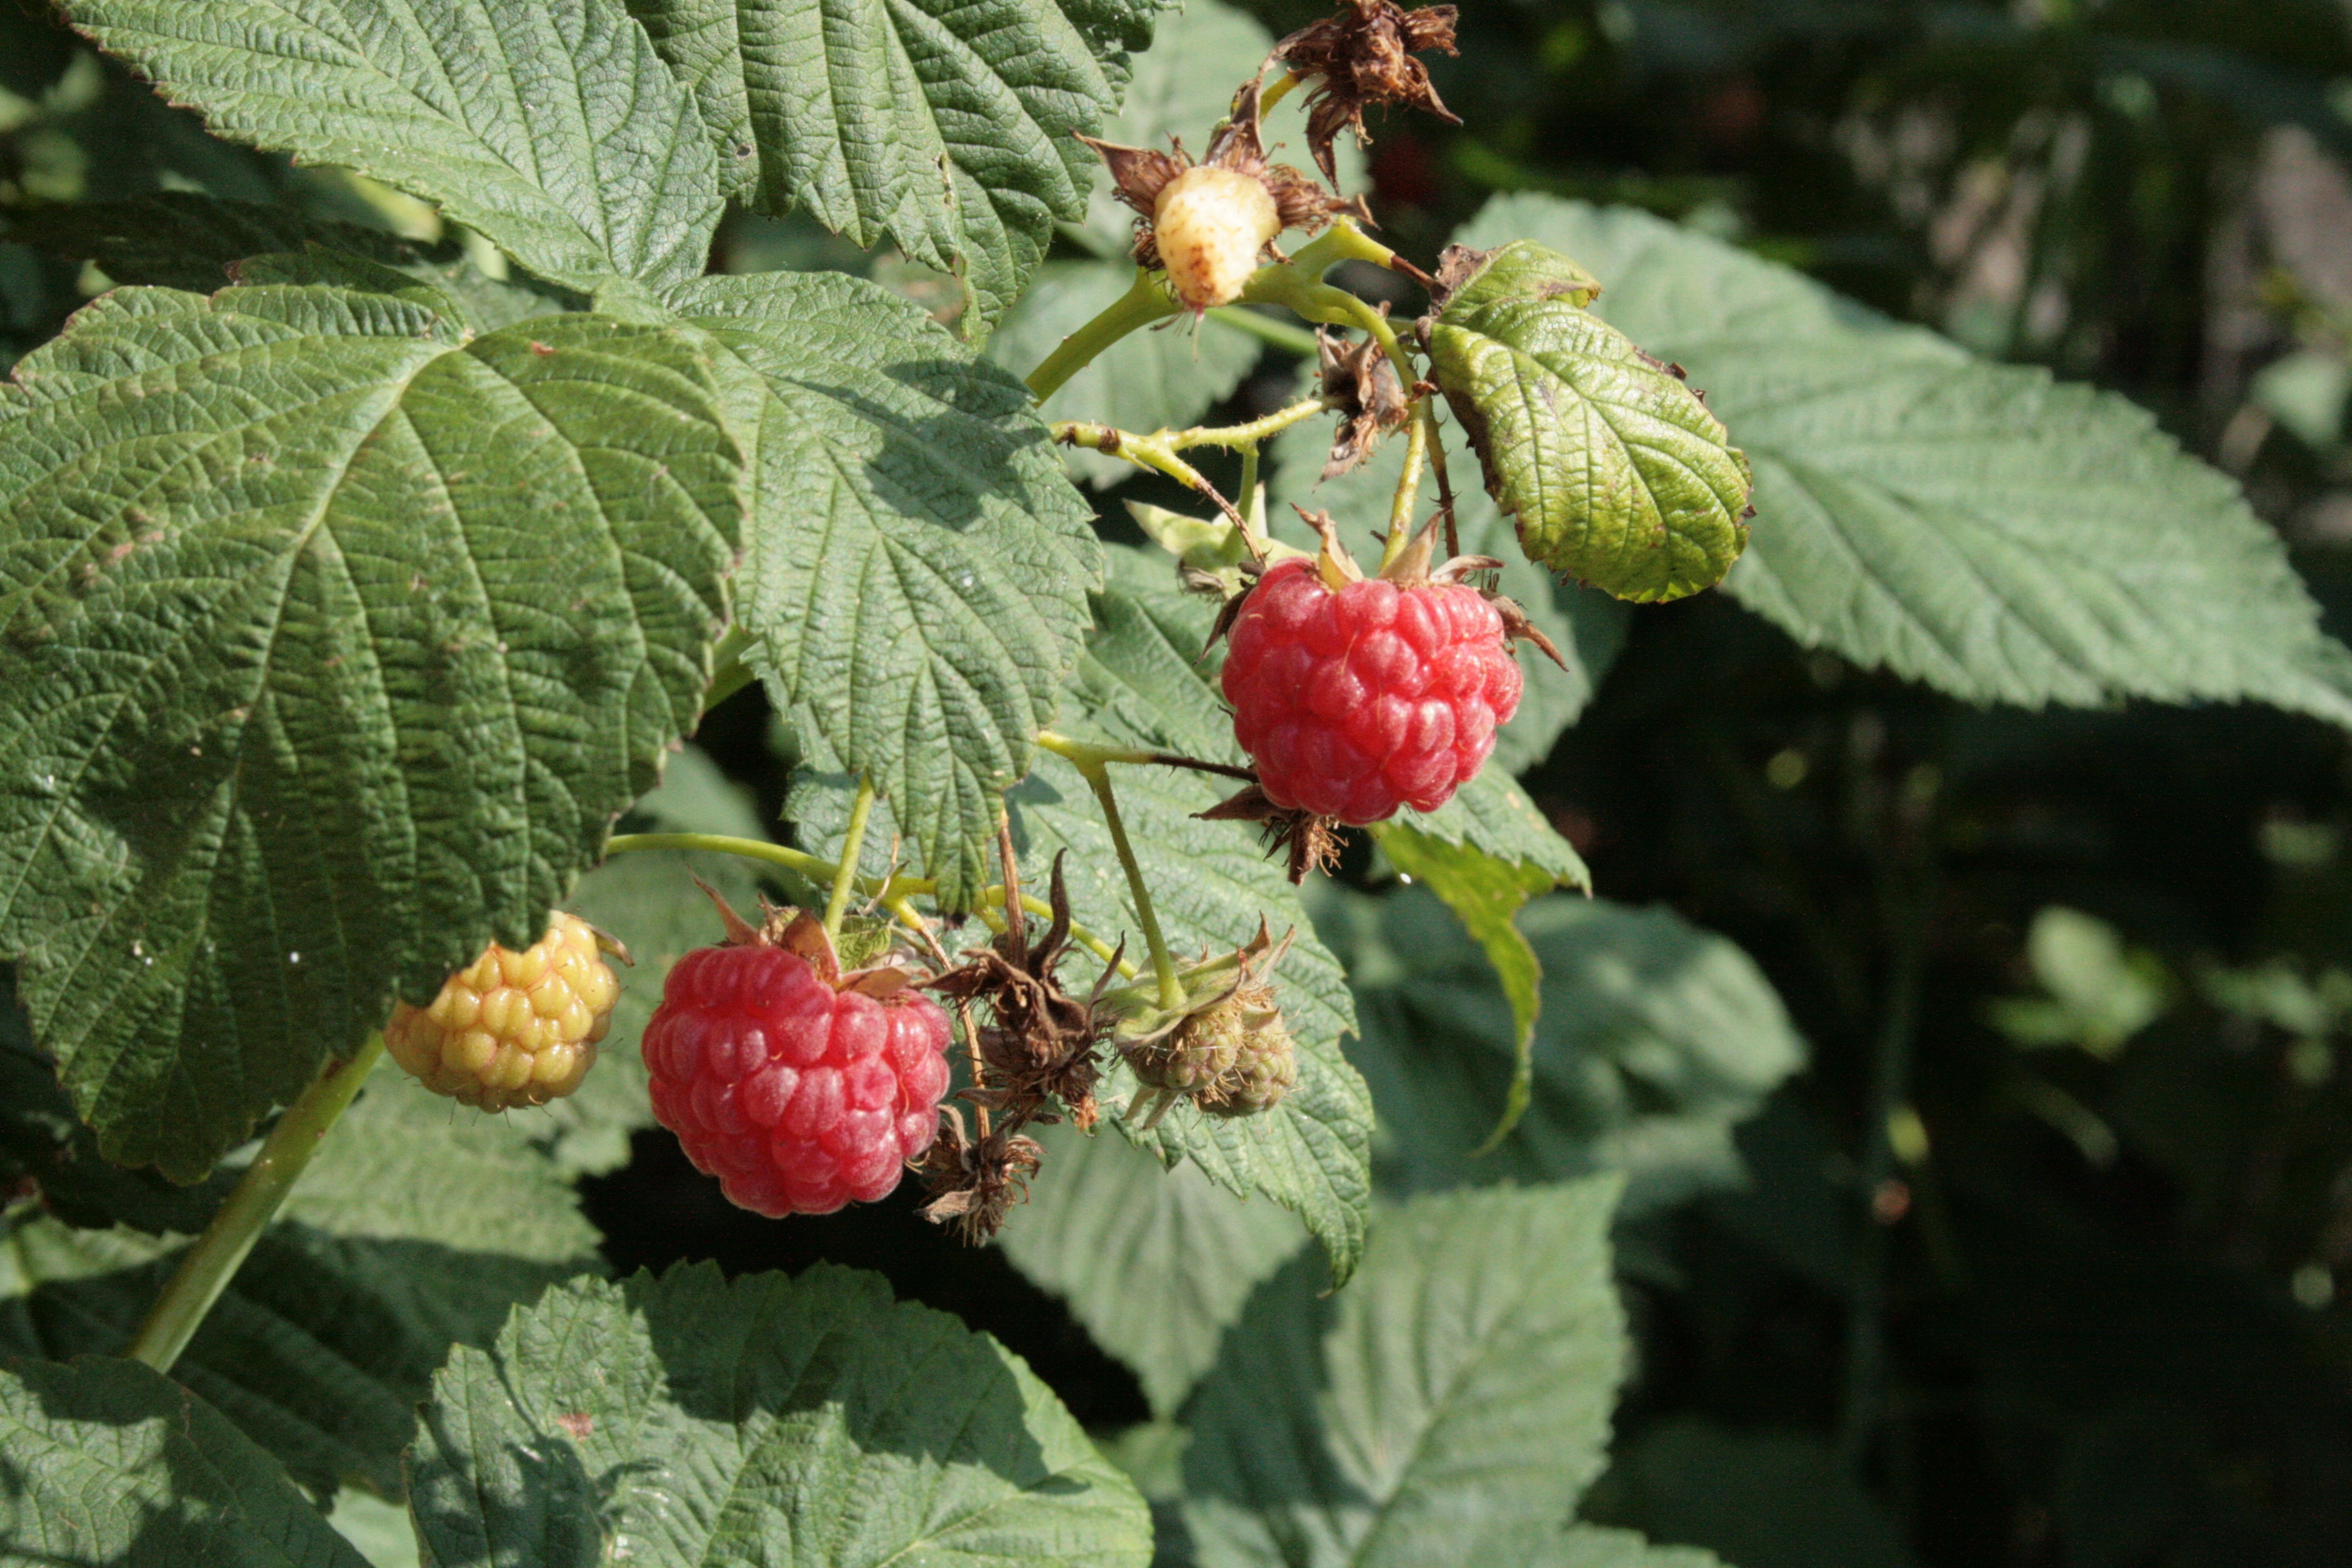
nature, plant, raspberry, fruit, berry, flower, food, red, produce, blackberry, shrub, bramble, hawthorn, flowering plant, rose family, land plant, chinese hawthorn, dewberry, loganberry, wine raspberry, red mulberry, tayberry, thimbleberry